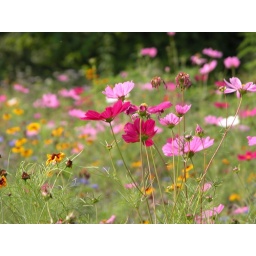
The wildflowers by the road at the welcome sign to Cleveland, Georgia